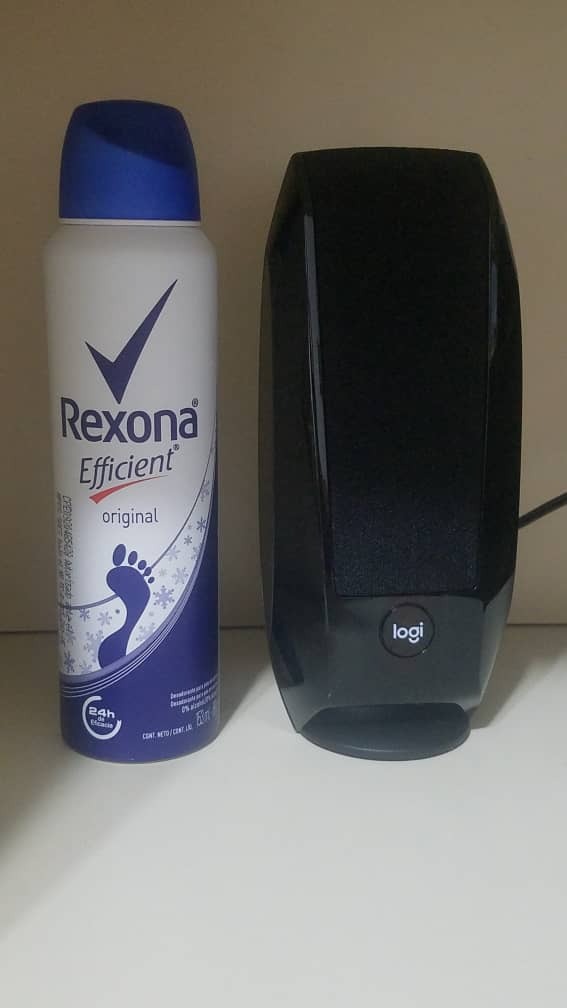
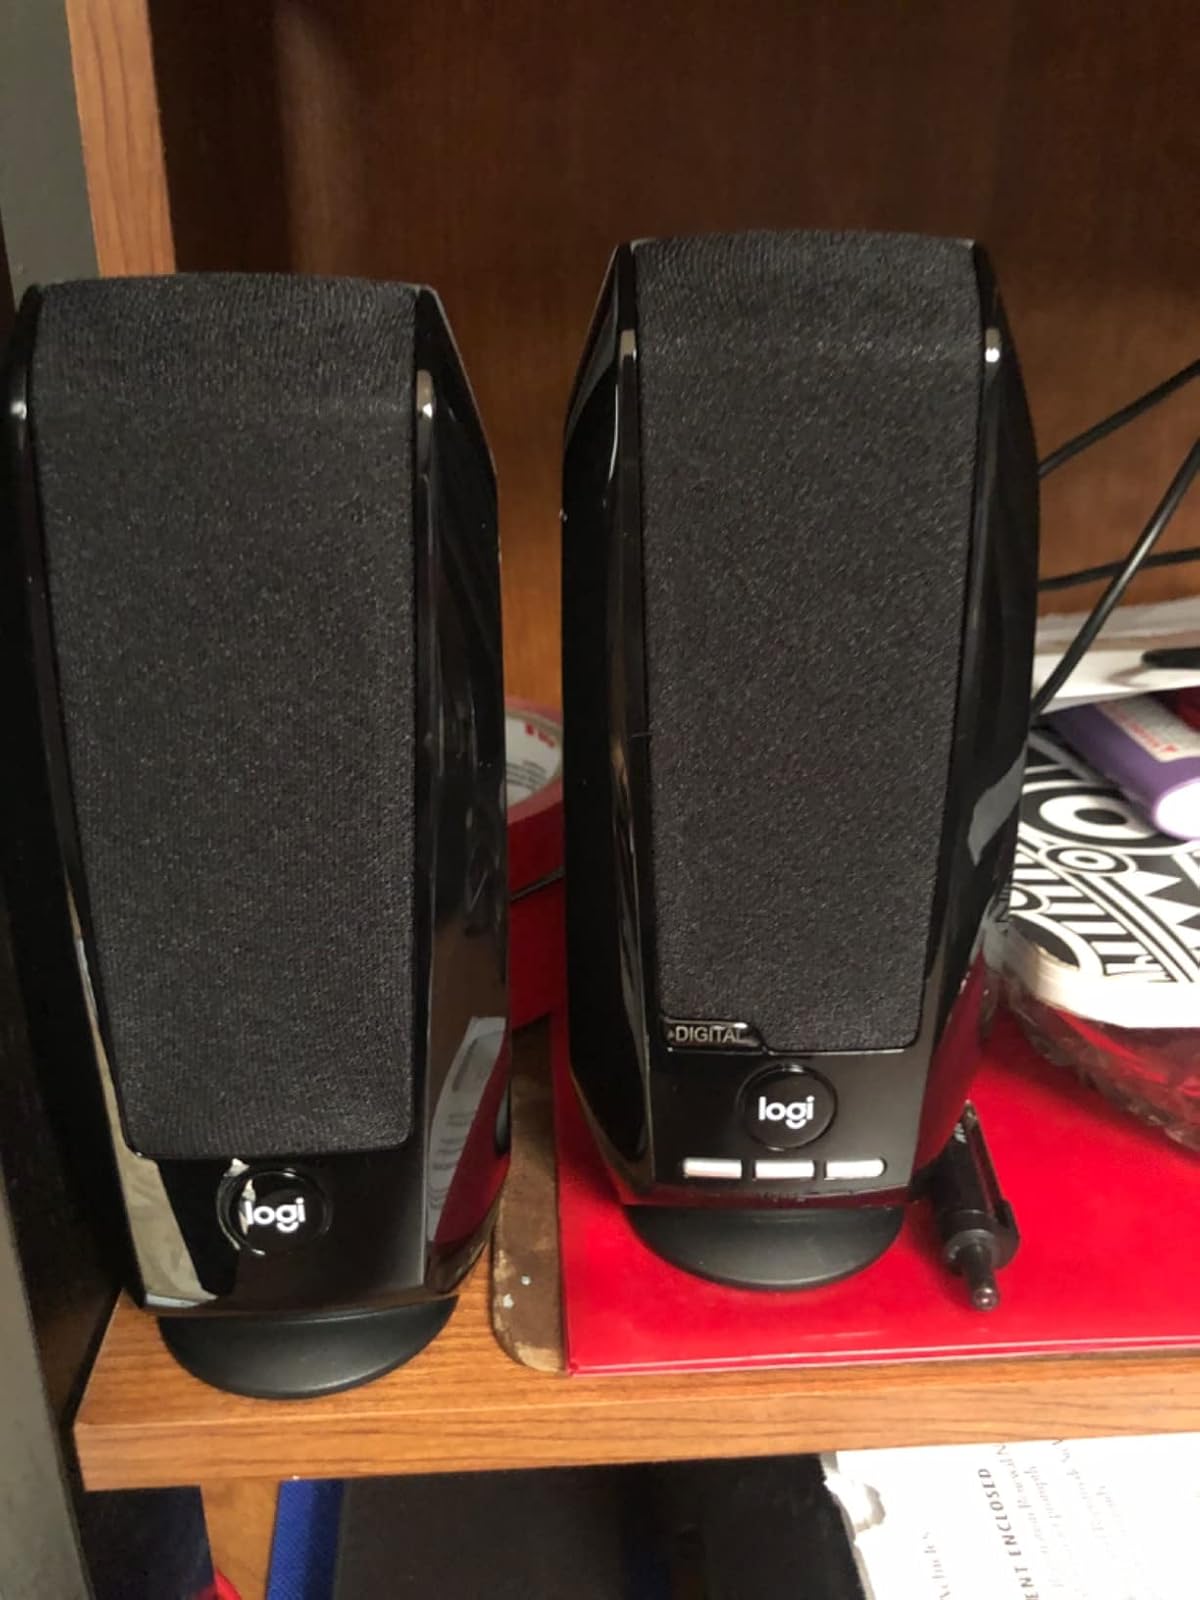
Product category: speaker
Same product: yes